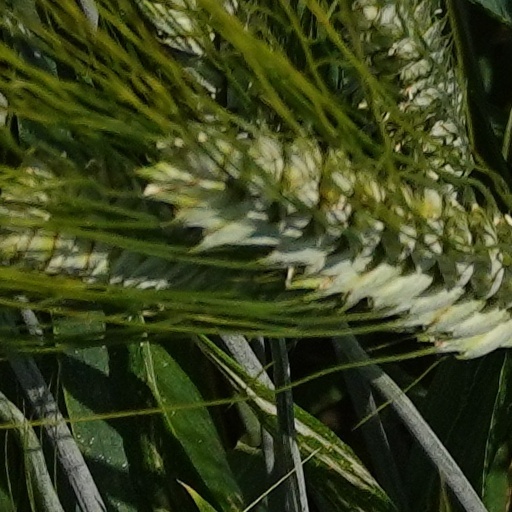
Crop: wheat